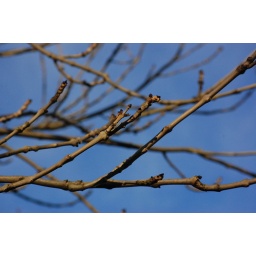
Every December sky must lose its faith in leavesAnd dream of the spring inside the trees